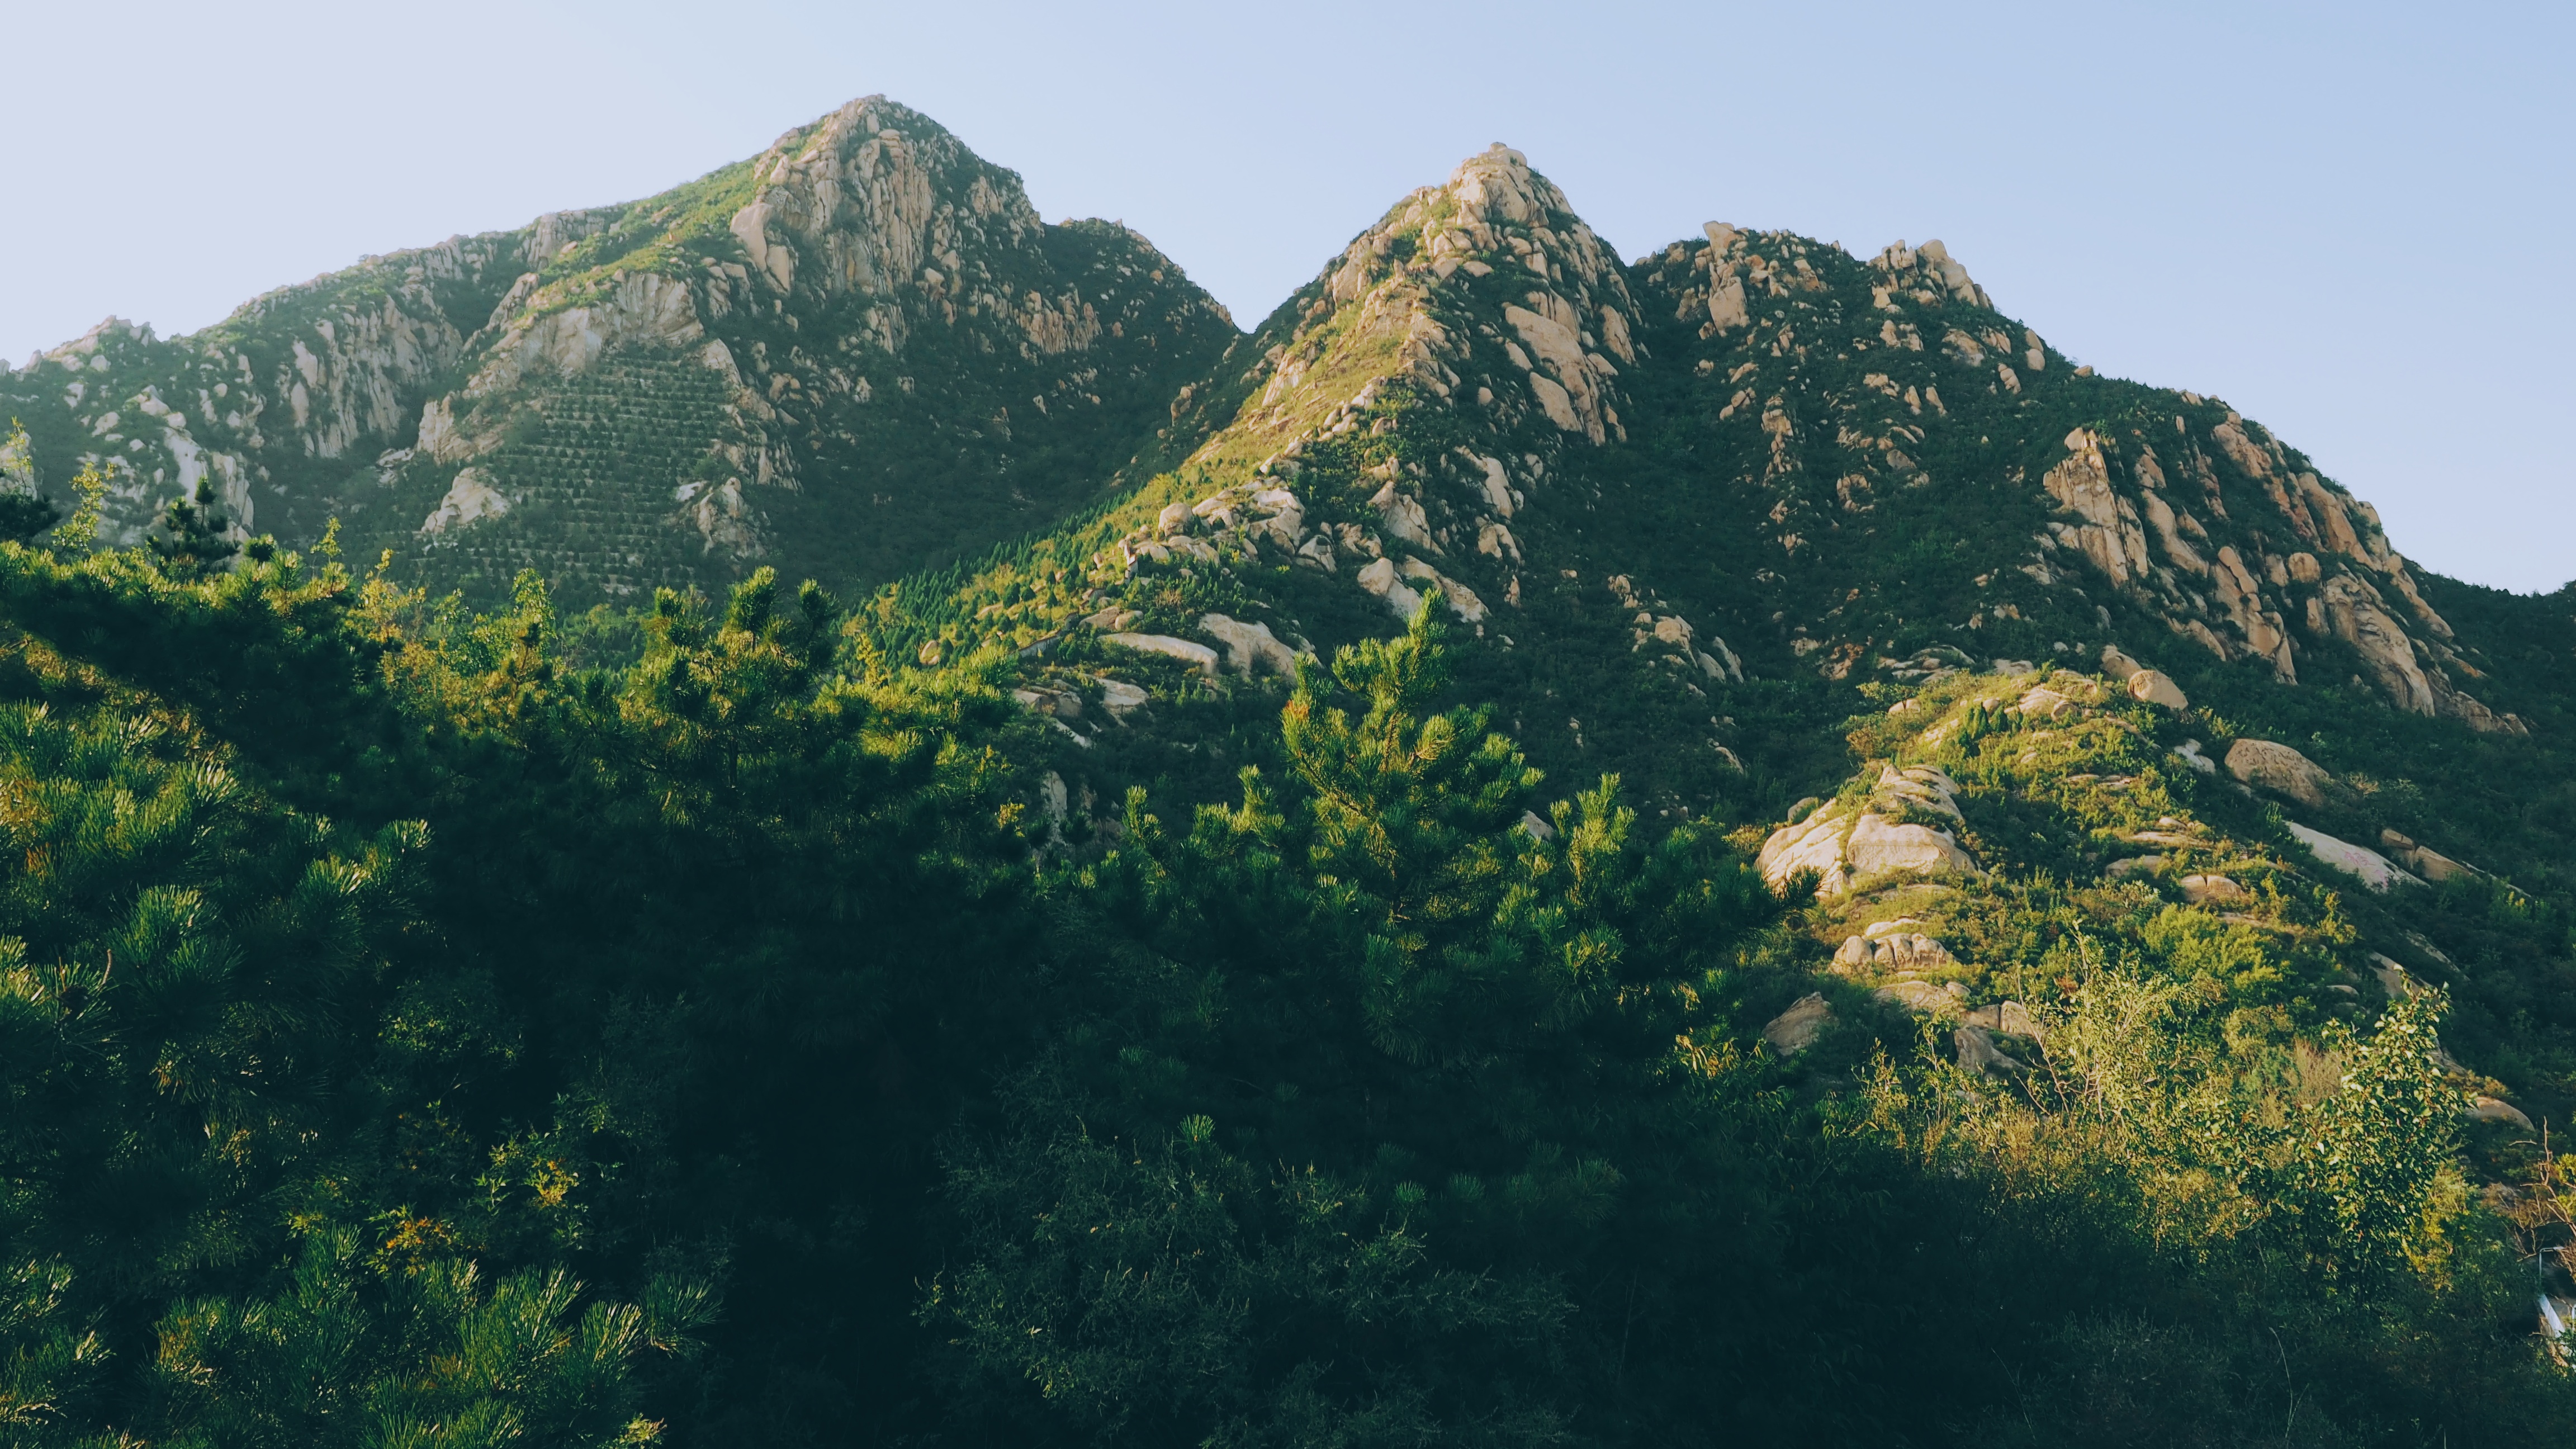
landscape, tree, nature, forest, wilderness, mountain, meadow, sunlight, leaf, hill, mountain range, green, jungle, ridge, rainforest, plateau, habitat, ecosystem, landform, natural environment, geographical feature, atmospheric phenomenon, mountainous landforms